Nick Smith (American politician)

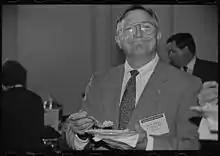

Smith ran for Congress in the 7th District in 1992, winning the Republican primary by seven points. His nearest opponent was fellow state senator Joe Schwarz, a considerably more moderate Republican. Smith was the major candidate from the eastern portion of the district, while Schwarz and the others were all from the western portion. The candidates from the western portion split the vote, allowing Smith to win despite getting only 37 percent of the vote. No Democrat even filed for the general election, handing the seat to Smith. He was reelected five times.